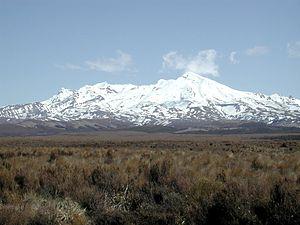
La région Néo-Zélandaise est une phytodivision définie par Armen Takhtajan, elle inclut les îles de la Nouvelle-Zélande, l'île Stewart ainsi qu'une multitude de plus petites îles. Cette phytorégion fait partie du royaume Holantarctique qui comporte également les régions Fernandez, chilienne-patagonienne, et les îles subantarctiques du sud.